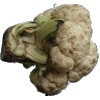
Label: cauliflower